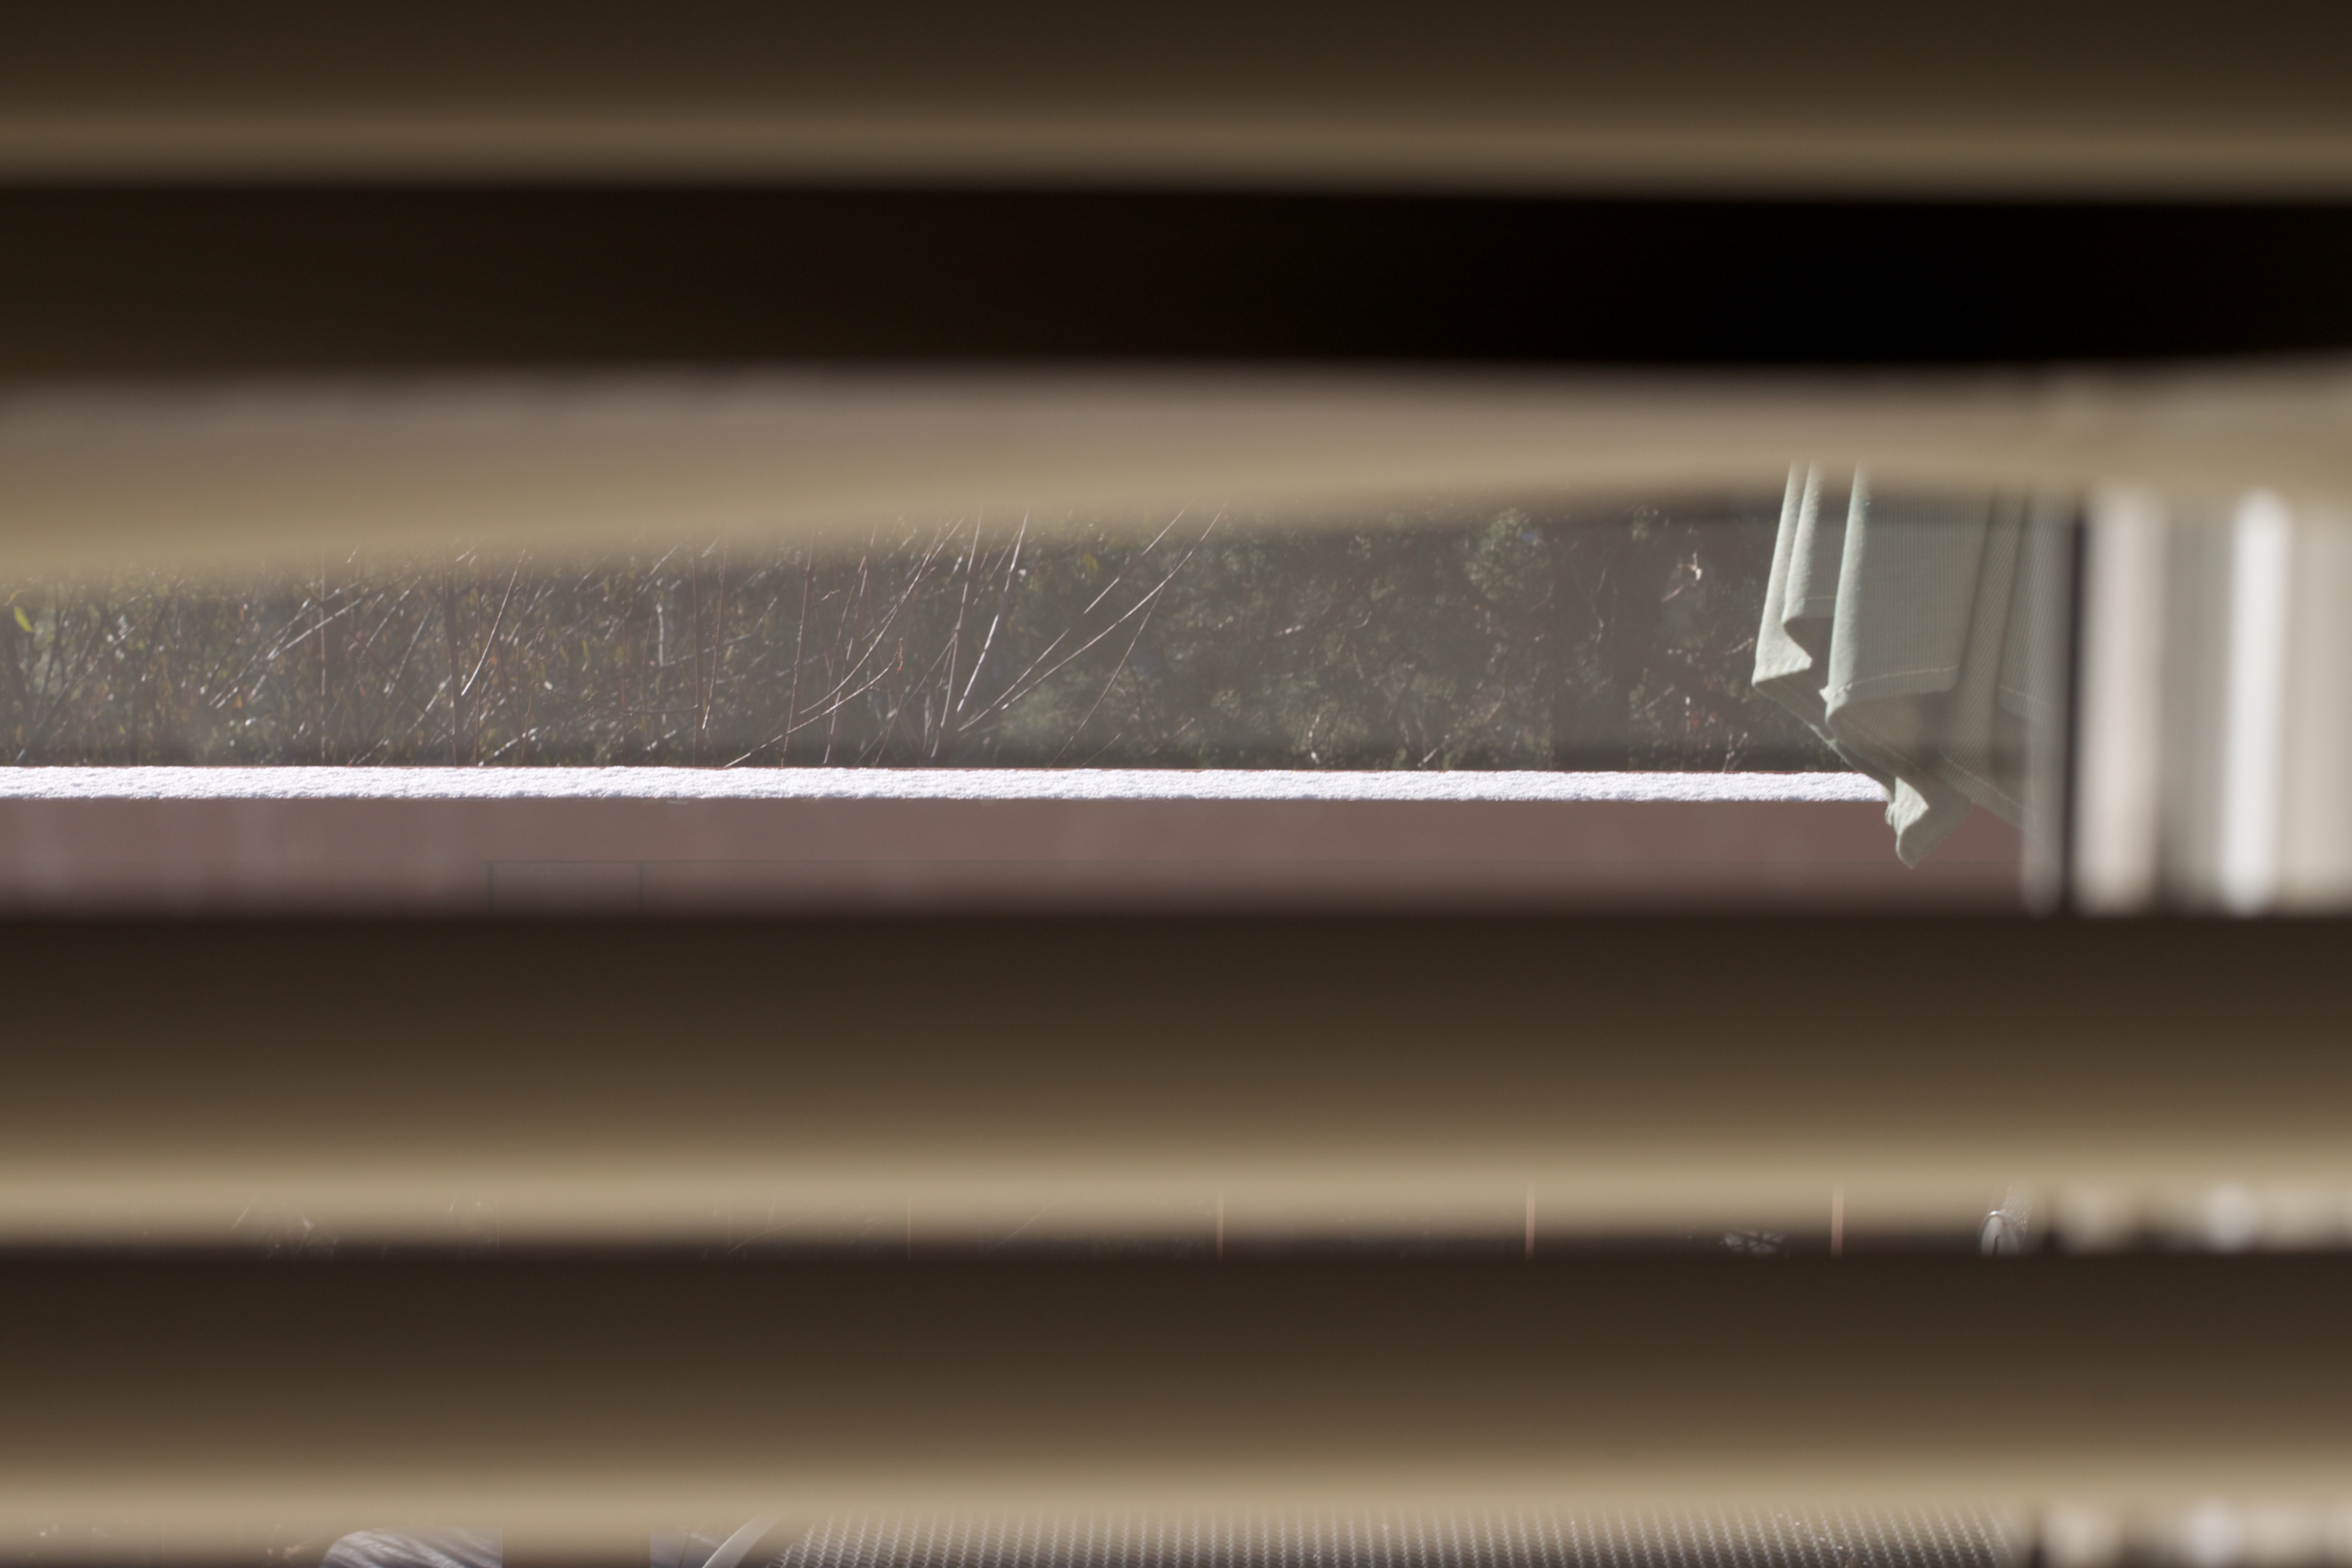
piano, metal, lighting, material